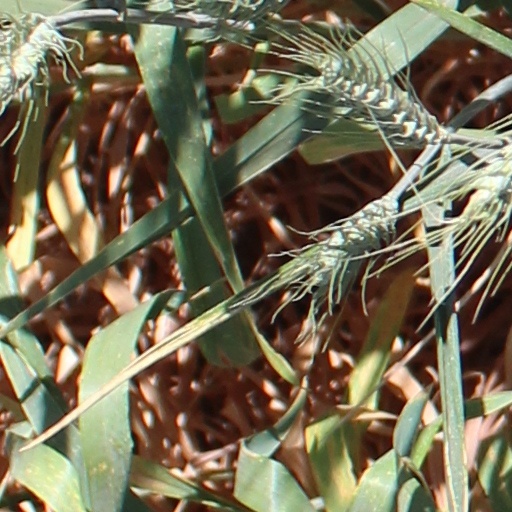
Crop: wheat